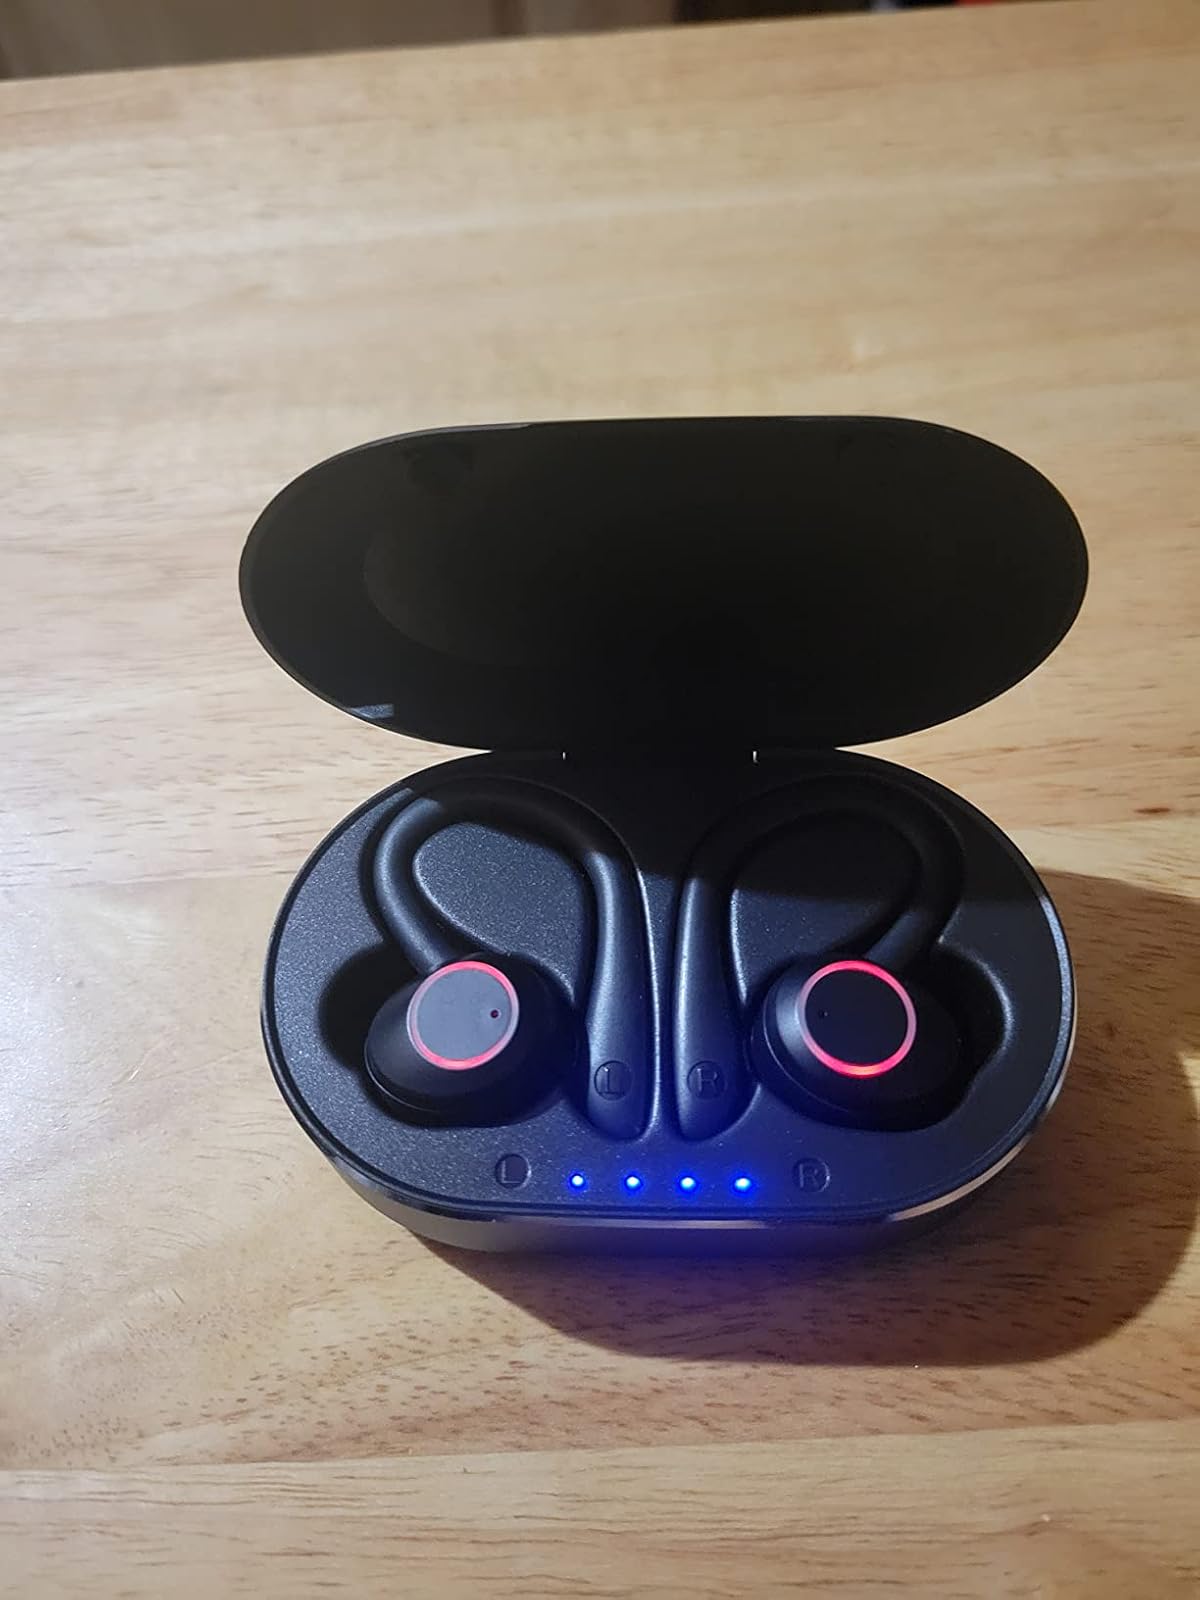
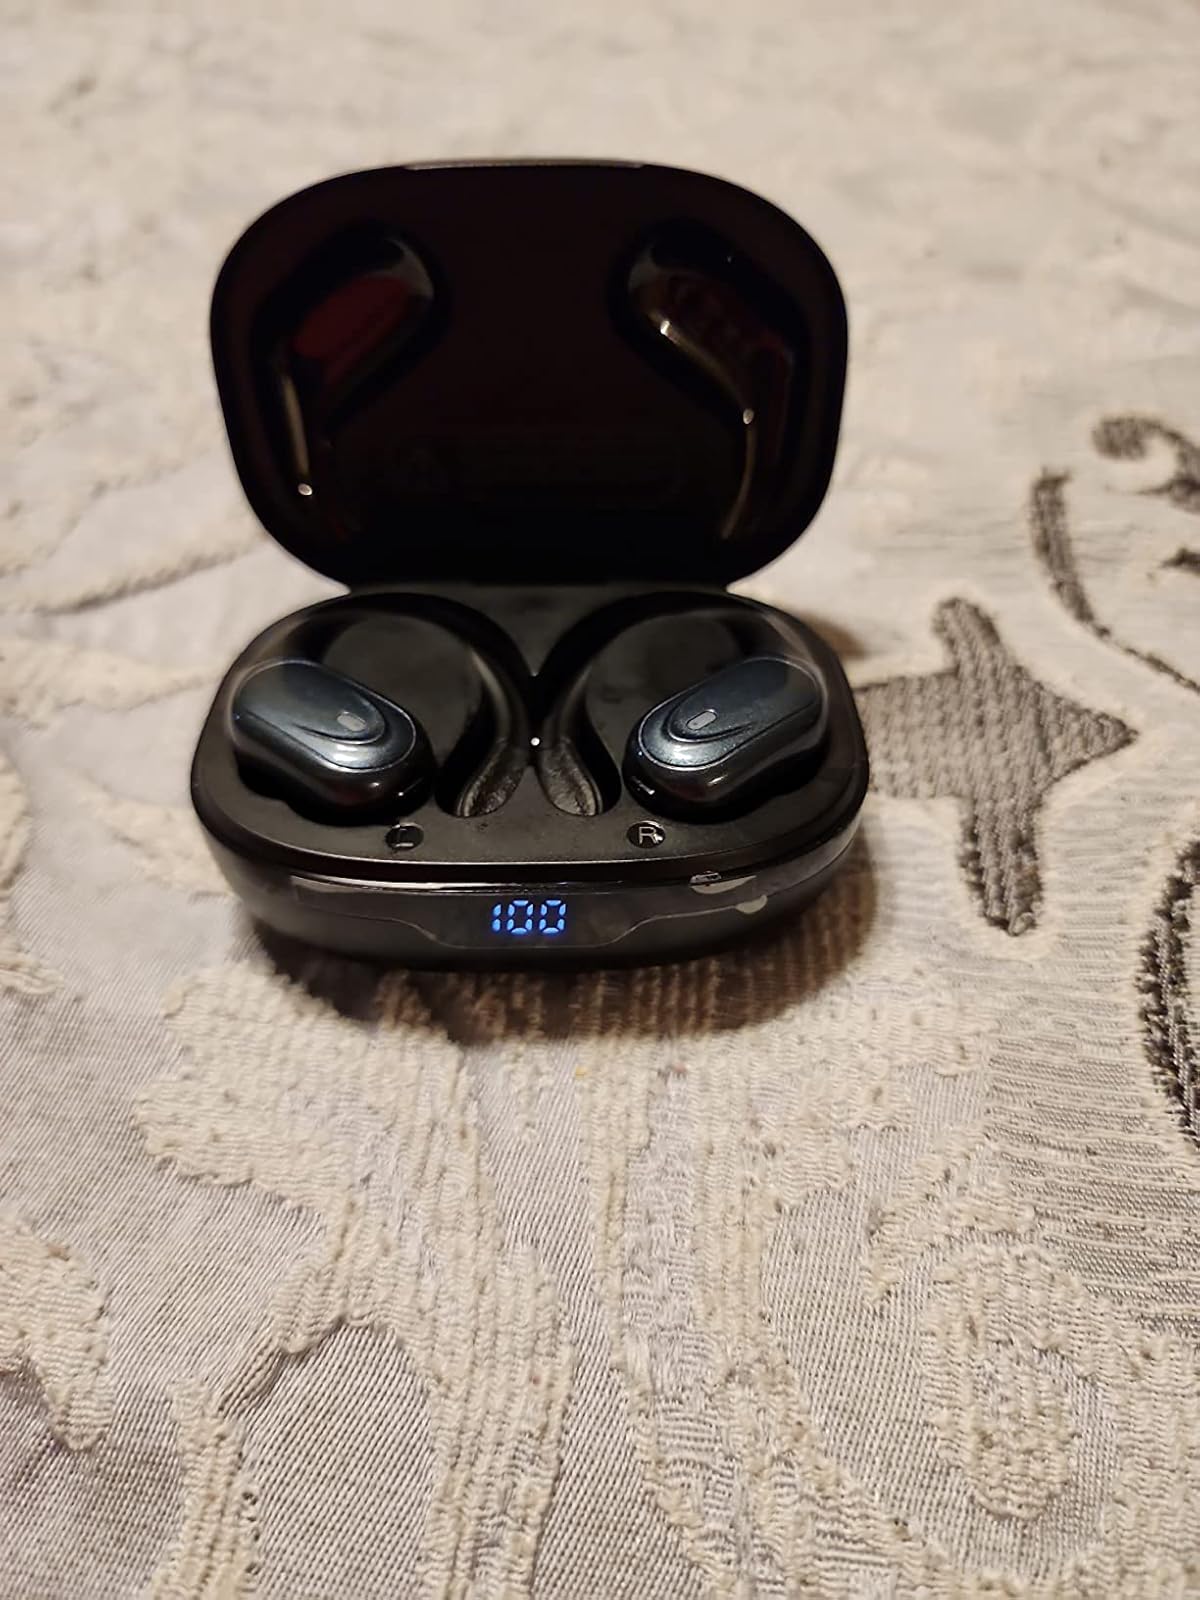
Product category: earbuds
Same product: no